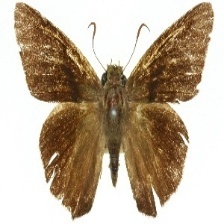
Species: COMMON BANDED AWL